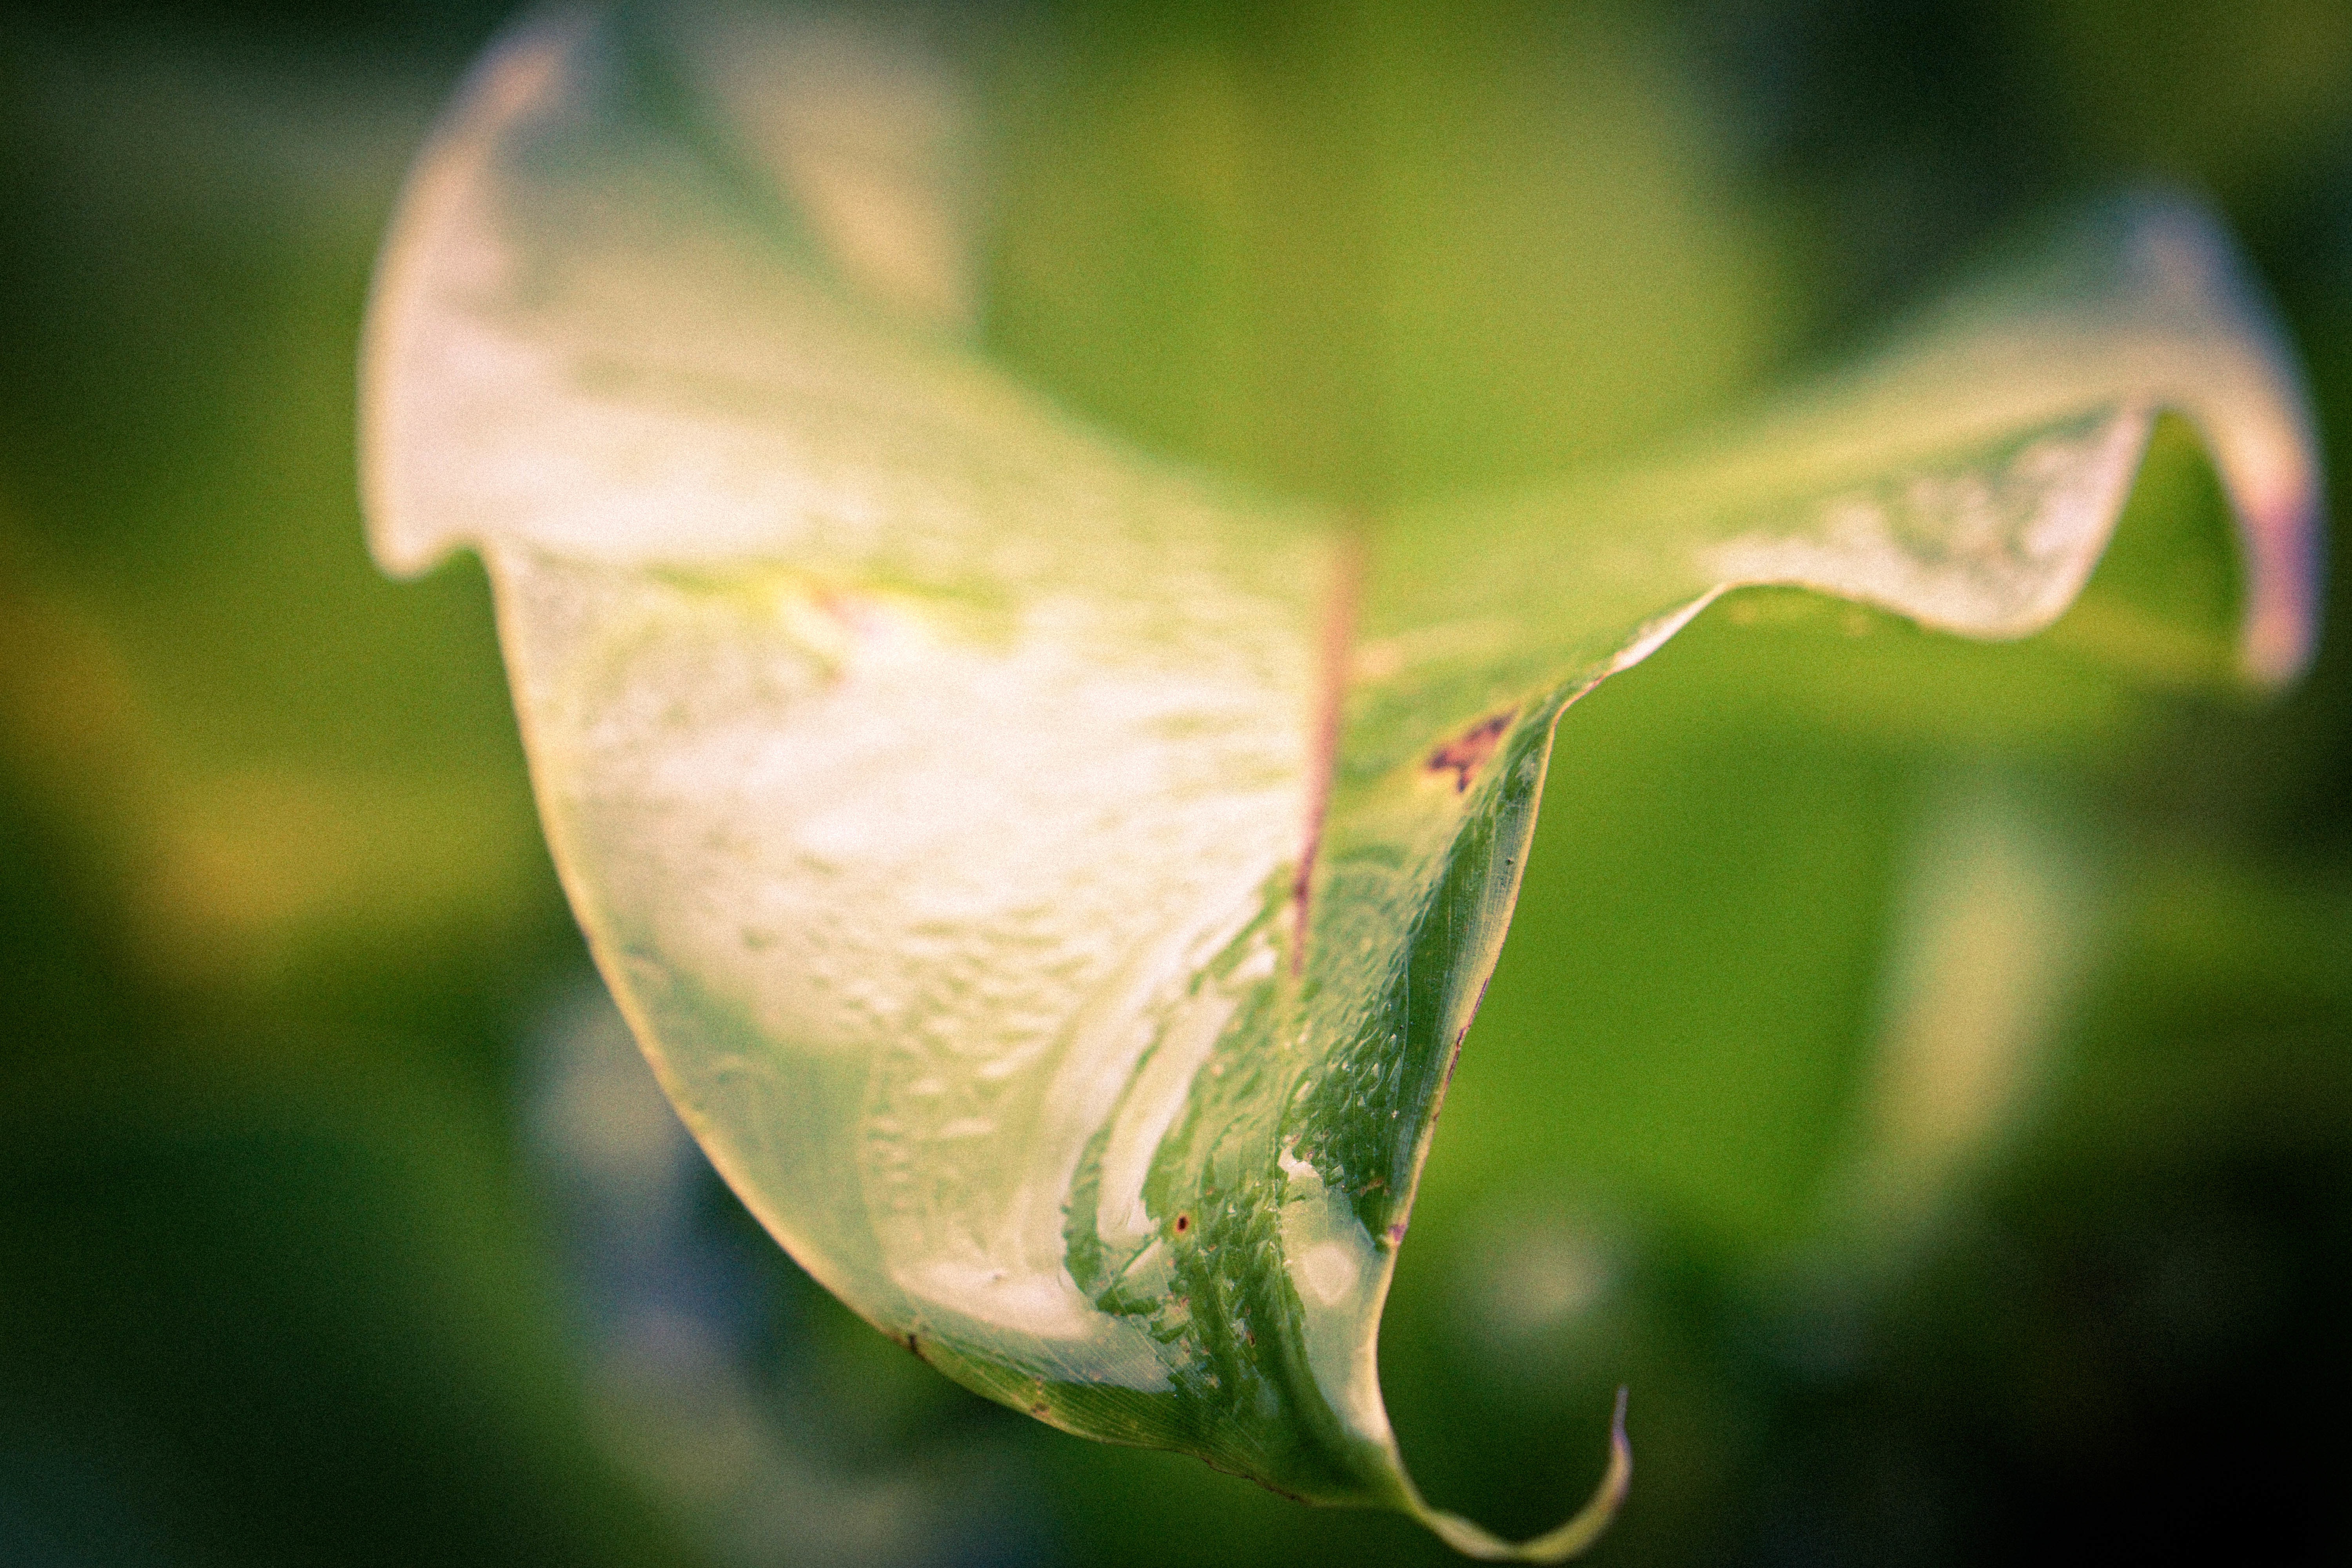
water, nature, grass, branch, dew, plant, photography, sunlight, leaf, flower, petal, green, insect, botany, flora, fauna, invertebrate, close up, moisture, macro photography, plant stem